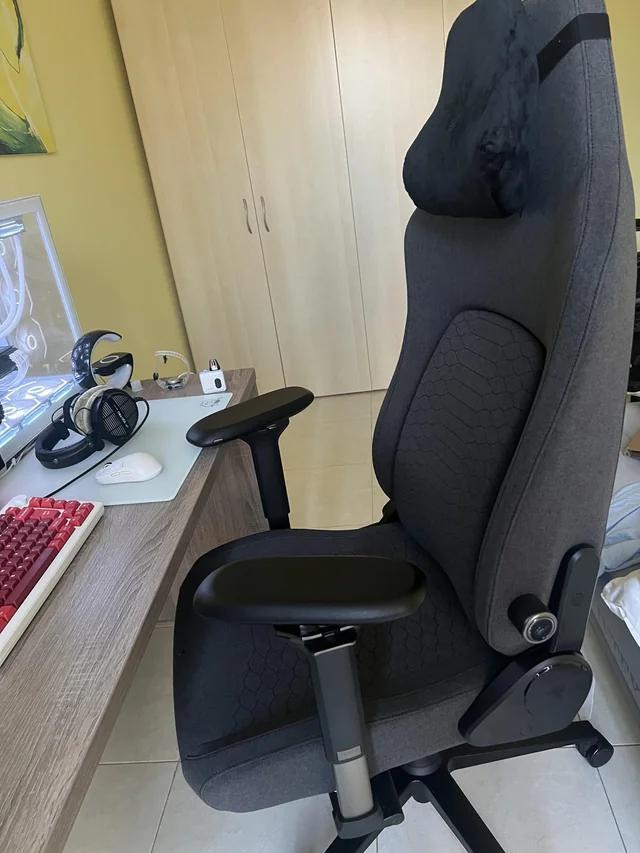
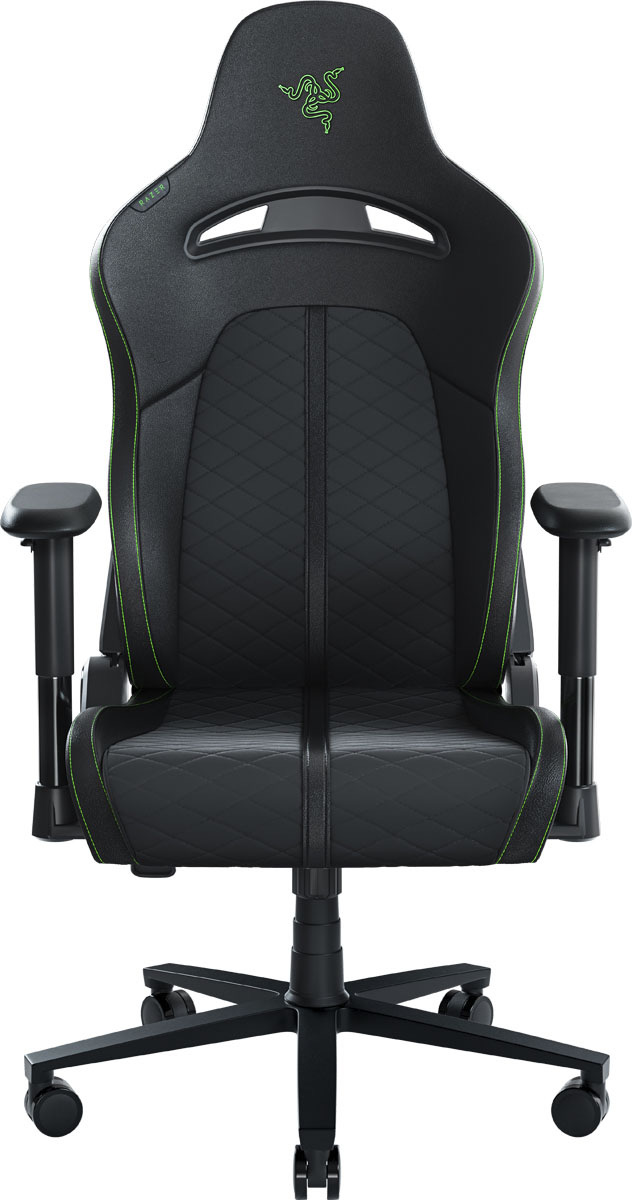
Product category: items_chair
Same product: no